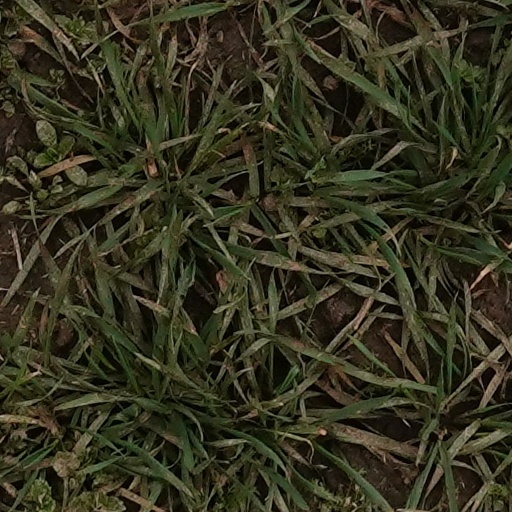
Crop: wheat